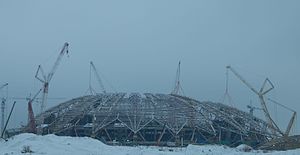
Cosmos Arena
Cosmos Arena
Cosmos Arena er et stadion i Samara i Rusland. Stadionet blev bygget op til Ruslands værtsskab ved VM i fodbold 2018, og blev indviet 28. april 2018. Efter VM ventes stadion at blive hjemmebane for klubben Krylja Sovetov Samara.